Eva Perón

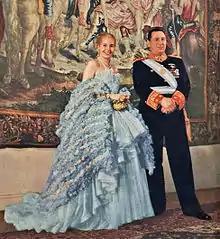
Eva and Juan Perón in 1947

Upon arrival in Buenos Aires, Eva Duarte was faced with the difficulties of surviving without formal education or connections. The city was especially overcrowded during this period because of the migrations caused by the Great Depression. On 28 March 1935, she made her professional debut in the play "Mrs. Perez" ("la Señora de Pérez"), at the Comedias Theater.